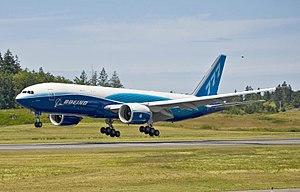
Le Boeing 777 ou B777, parfois surnommé triple sept dans le milieu aérien, est un avion de ligne gros porteur, long courrier et biréacteur construit par la société Boeing depuis 1994. Entré en service en 1995, il est le plus grand biréacteur au monde, avec une capacité de 300 à 550 passagers et une distance franchissable variant de 9 695 à 17 370 km selon les modèles. Il est reconnaissable par le grand diamètre de ses turboréacteurs GE90, ses six roues sur chaque train d'atterrissage principal et son fuselage de section circulaire se terminant en forme de lame.